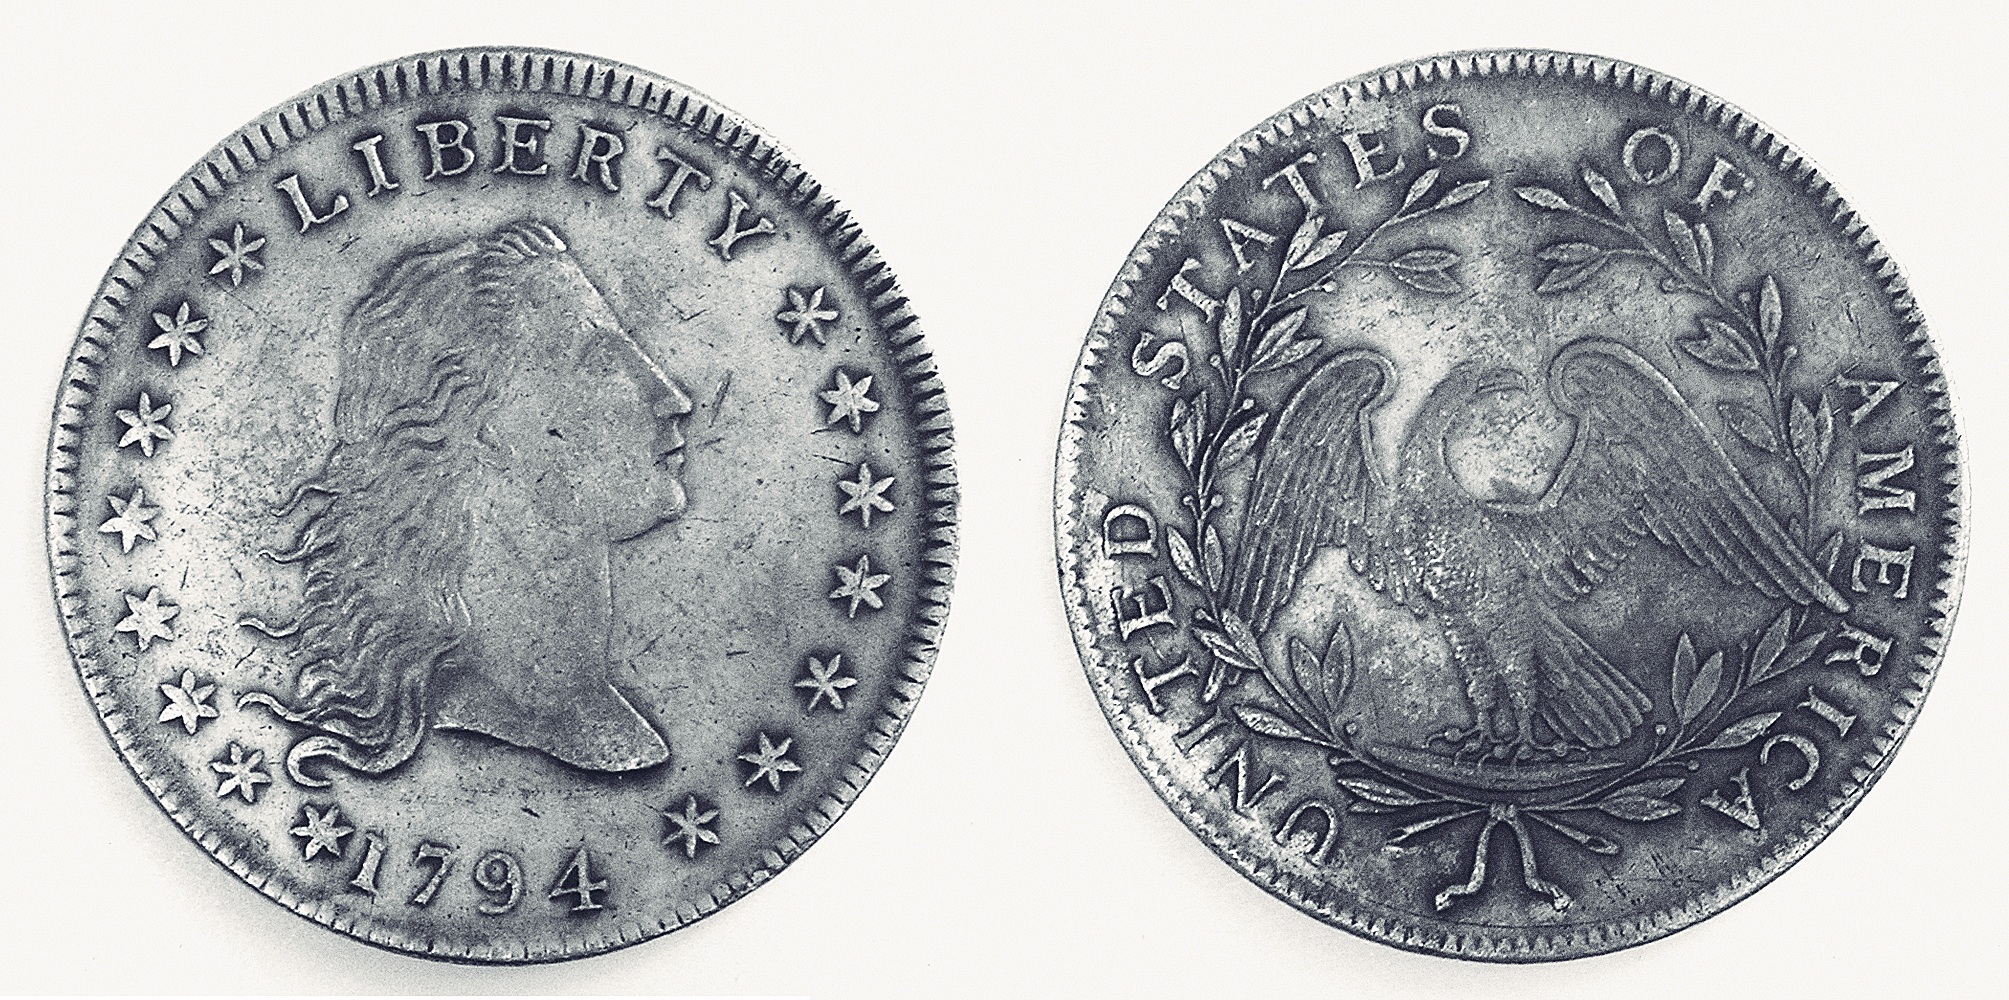
america, money, american, silver, currency, coin, dollar, money handling, the first, 1794